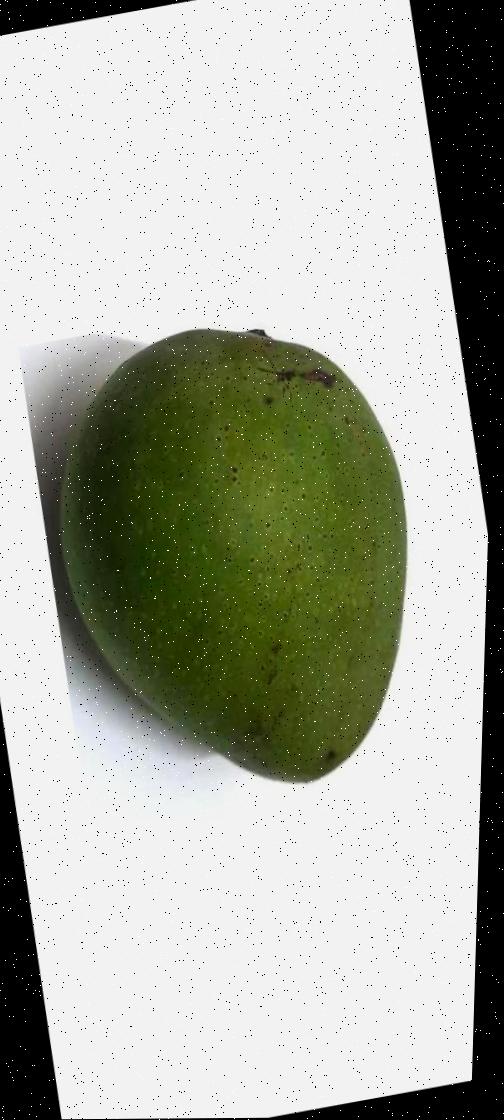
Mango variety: Ashshina Zhinuk